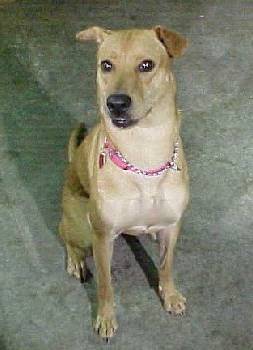
Label: dog